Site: brandenburg
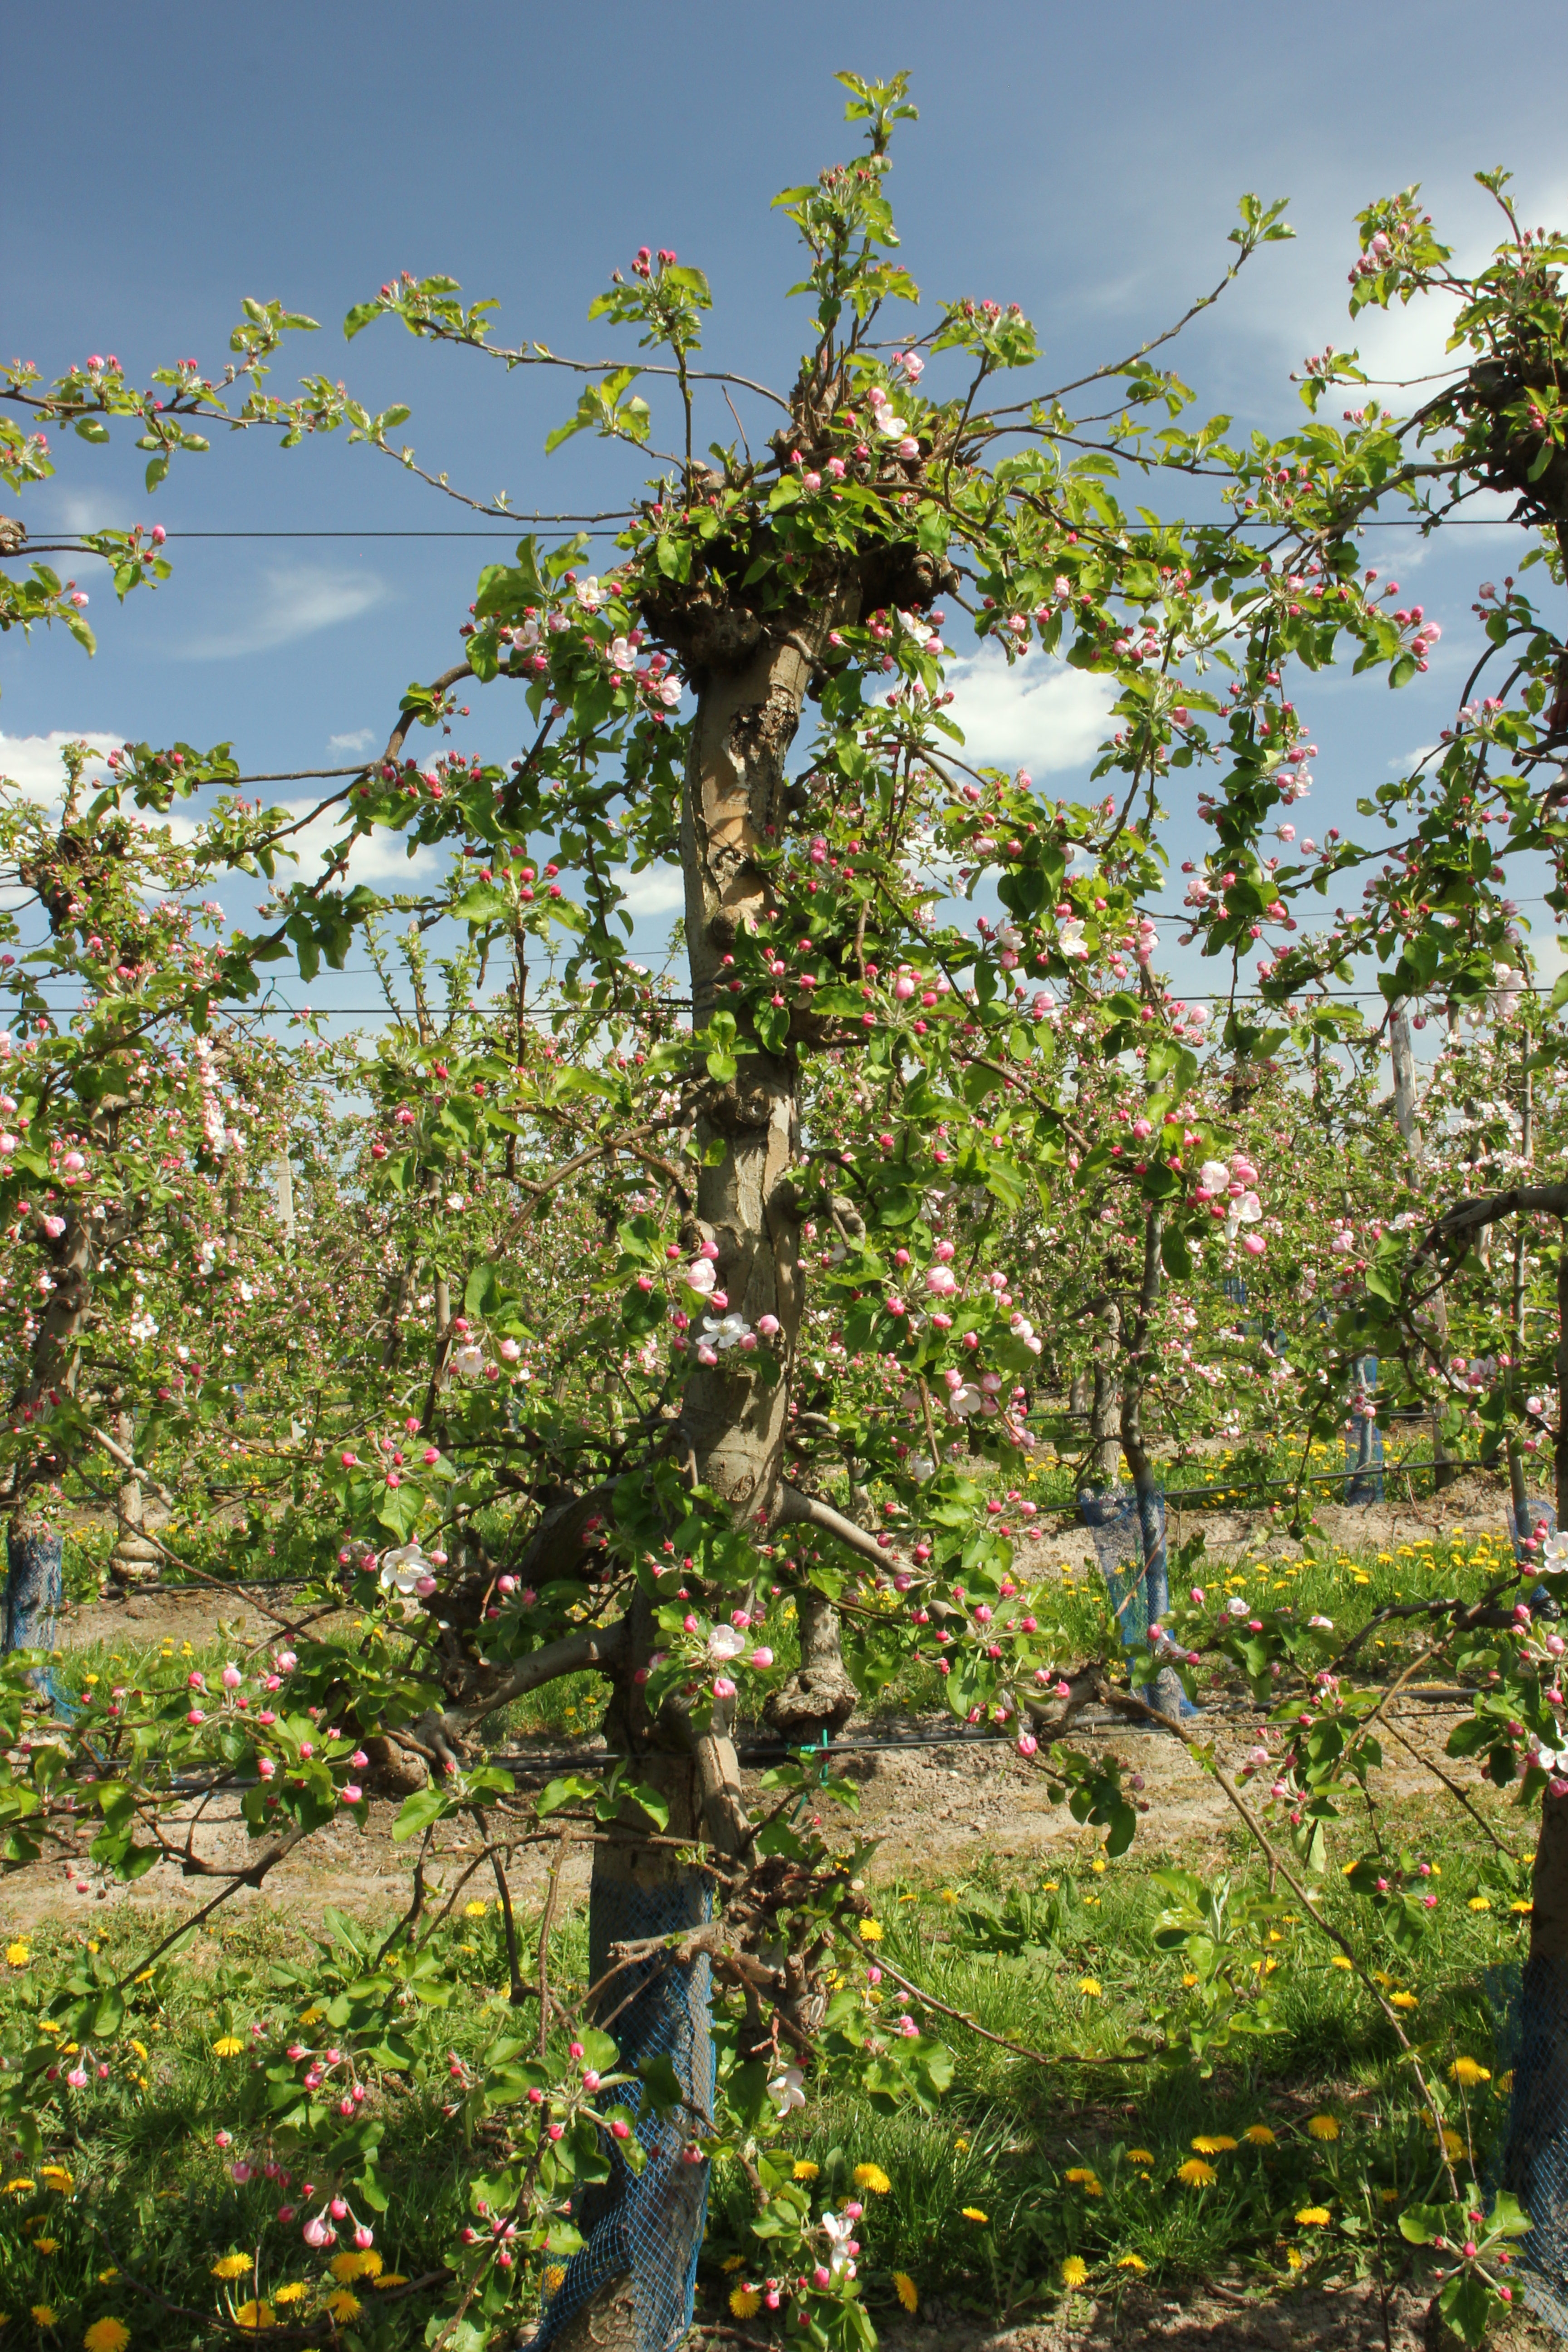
Growth stage (BBCH 57): Inflorescence emergence